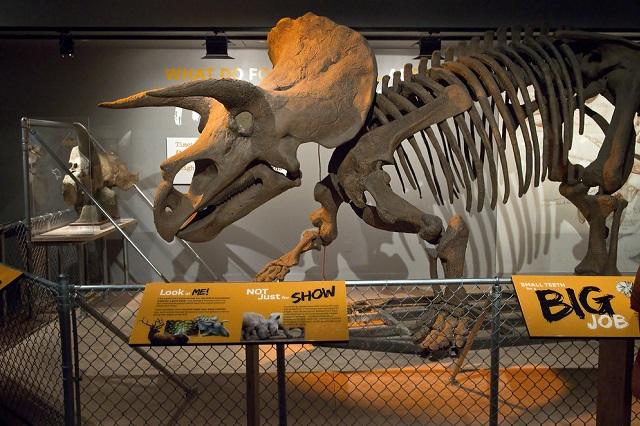
có những hàng rào bao xung quanh bộ xương động vật